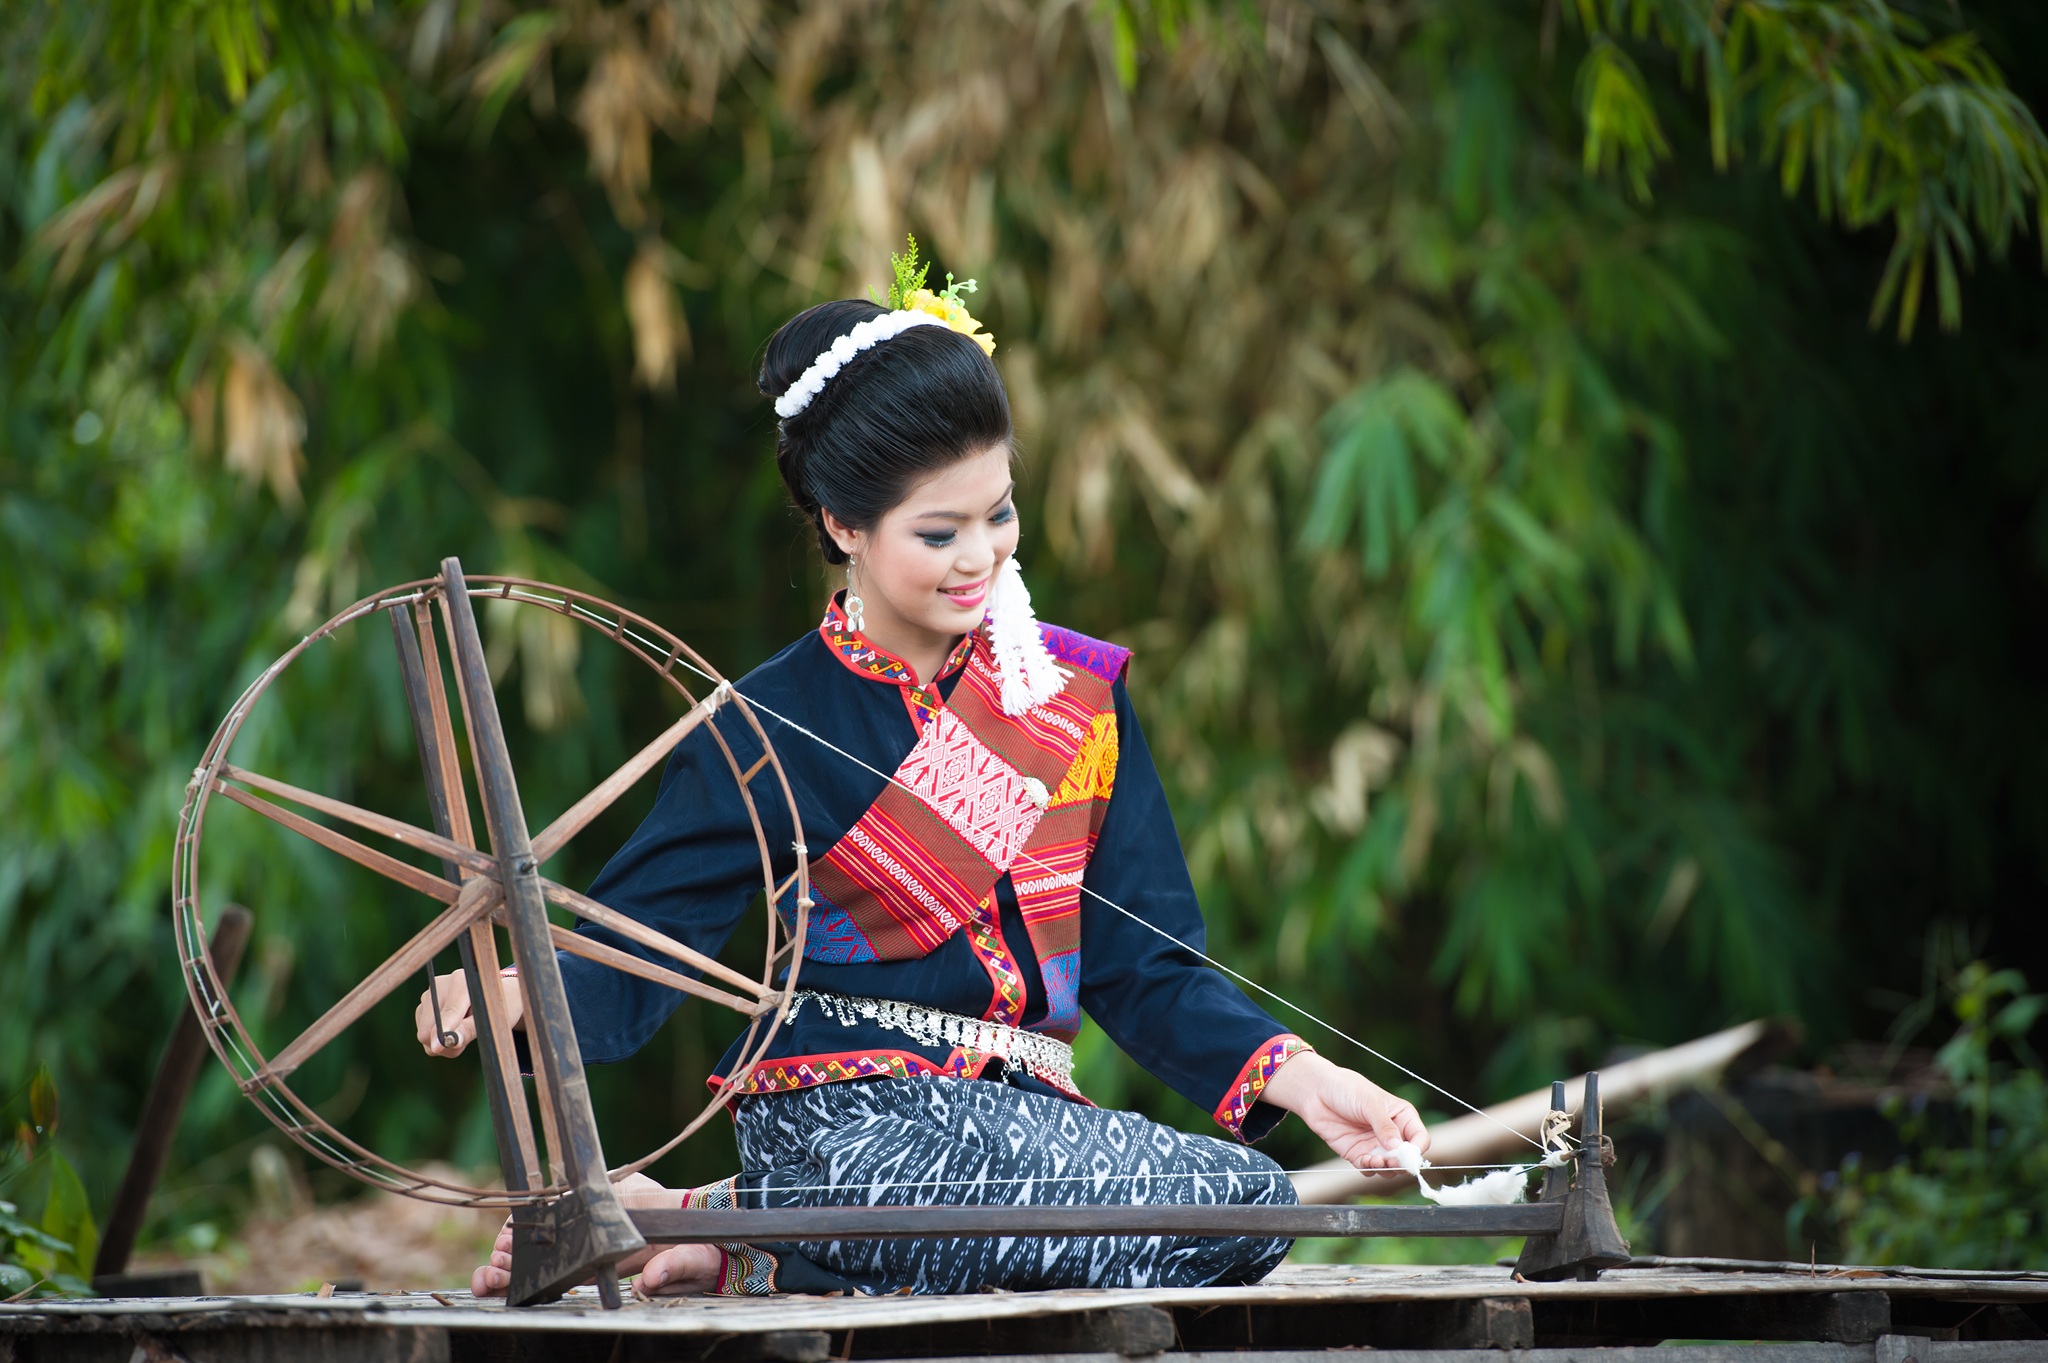
person, people, woman, flower, spring, autumn, child, beauty, culture, northeast, photo shoot, portrait photography, the times, guy east, culture is east, providence's forecast, a frog